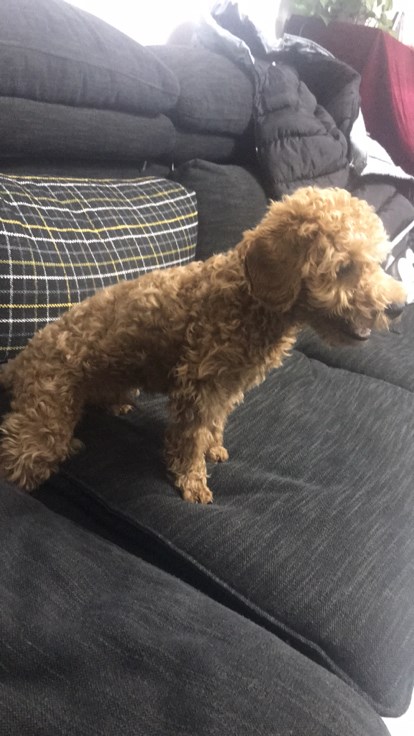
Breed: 2925-n000114-toy_poodle